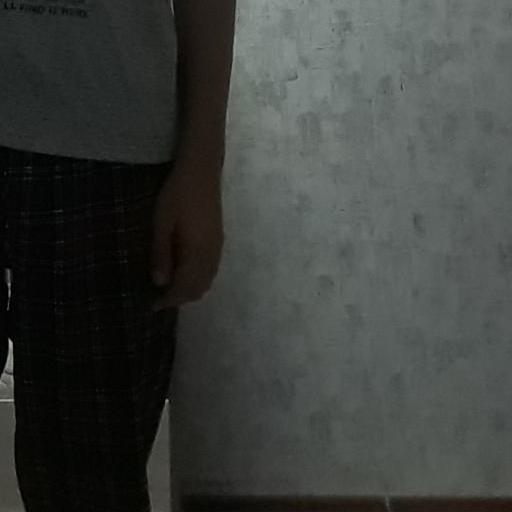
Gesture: no_gesture